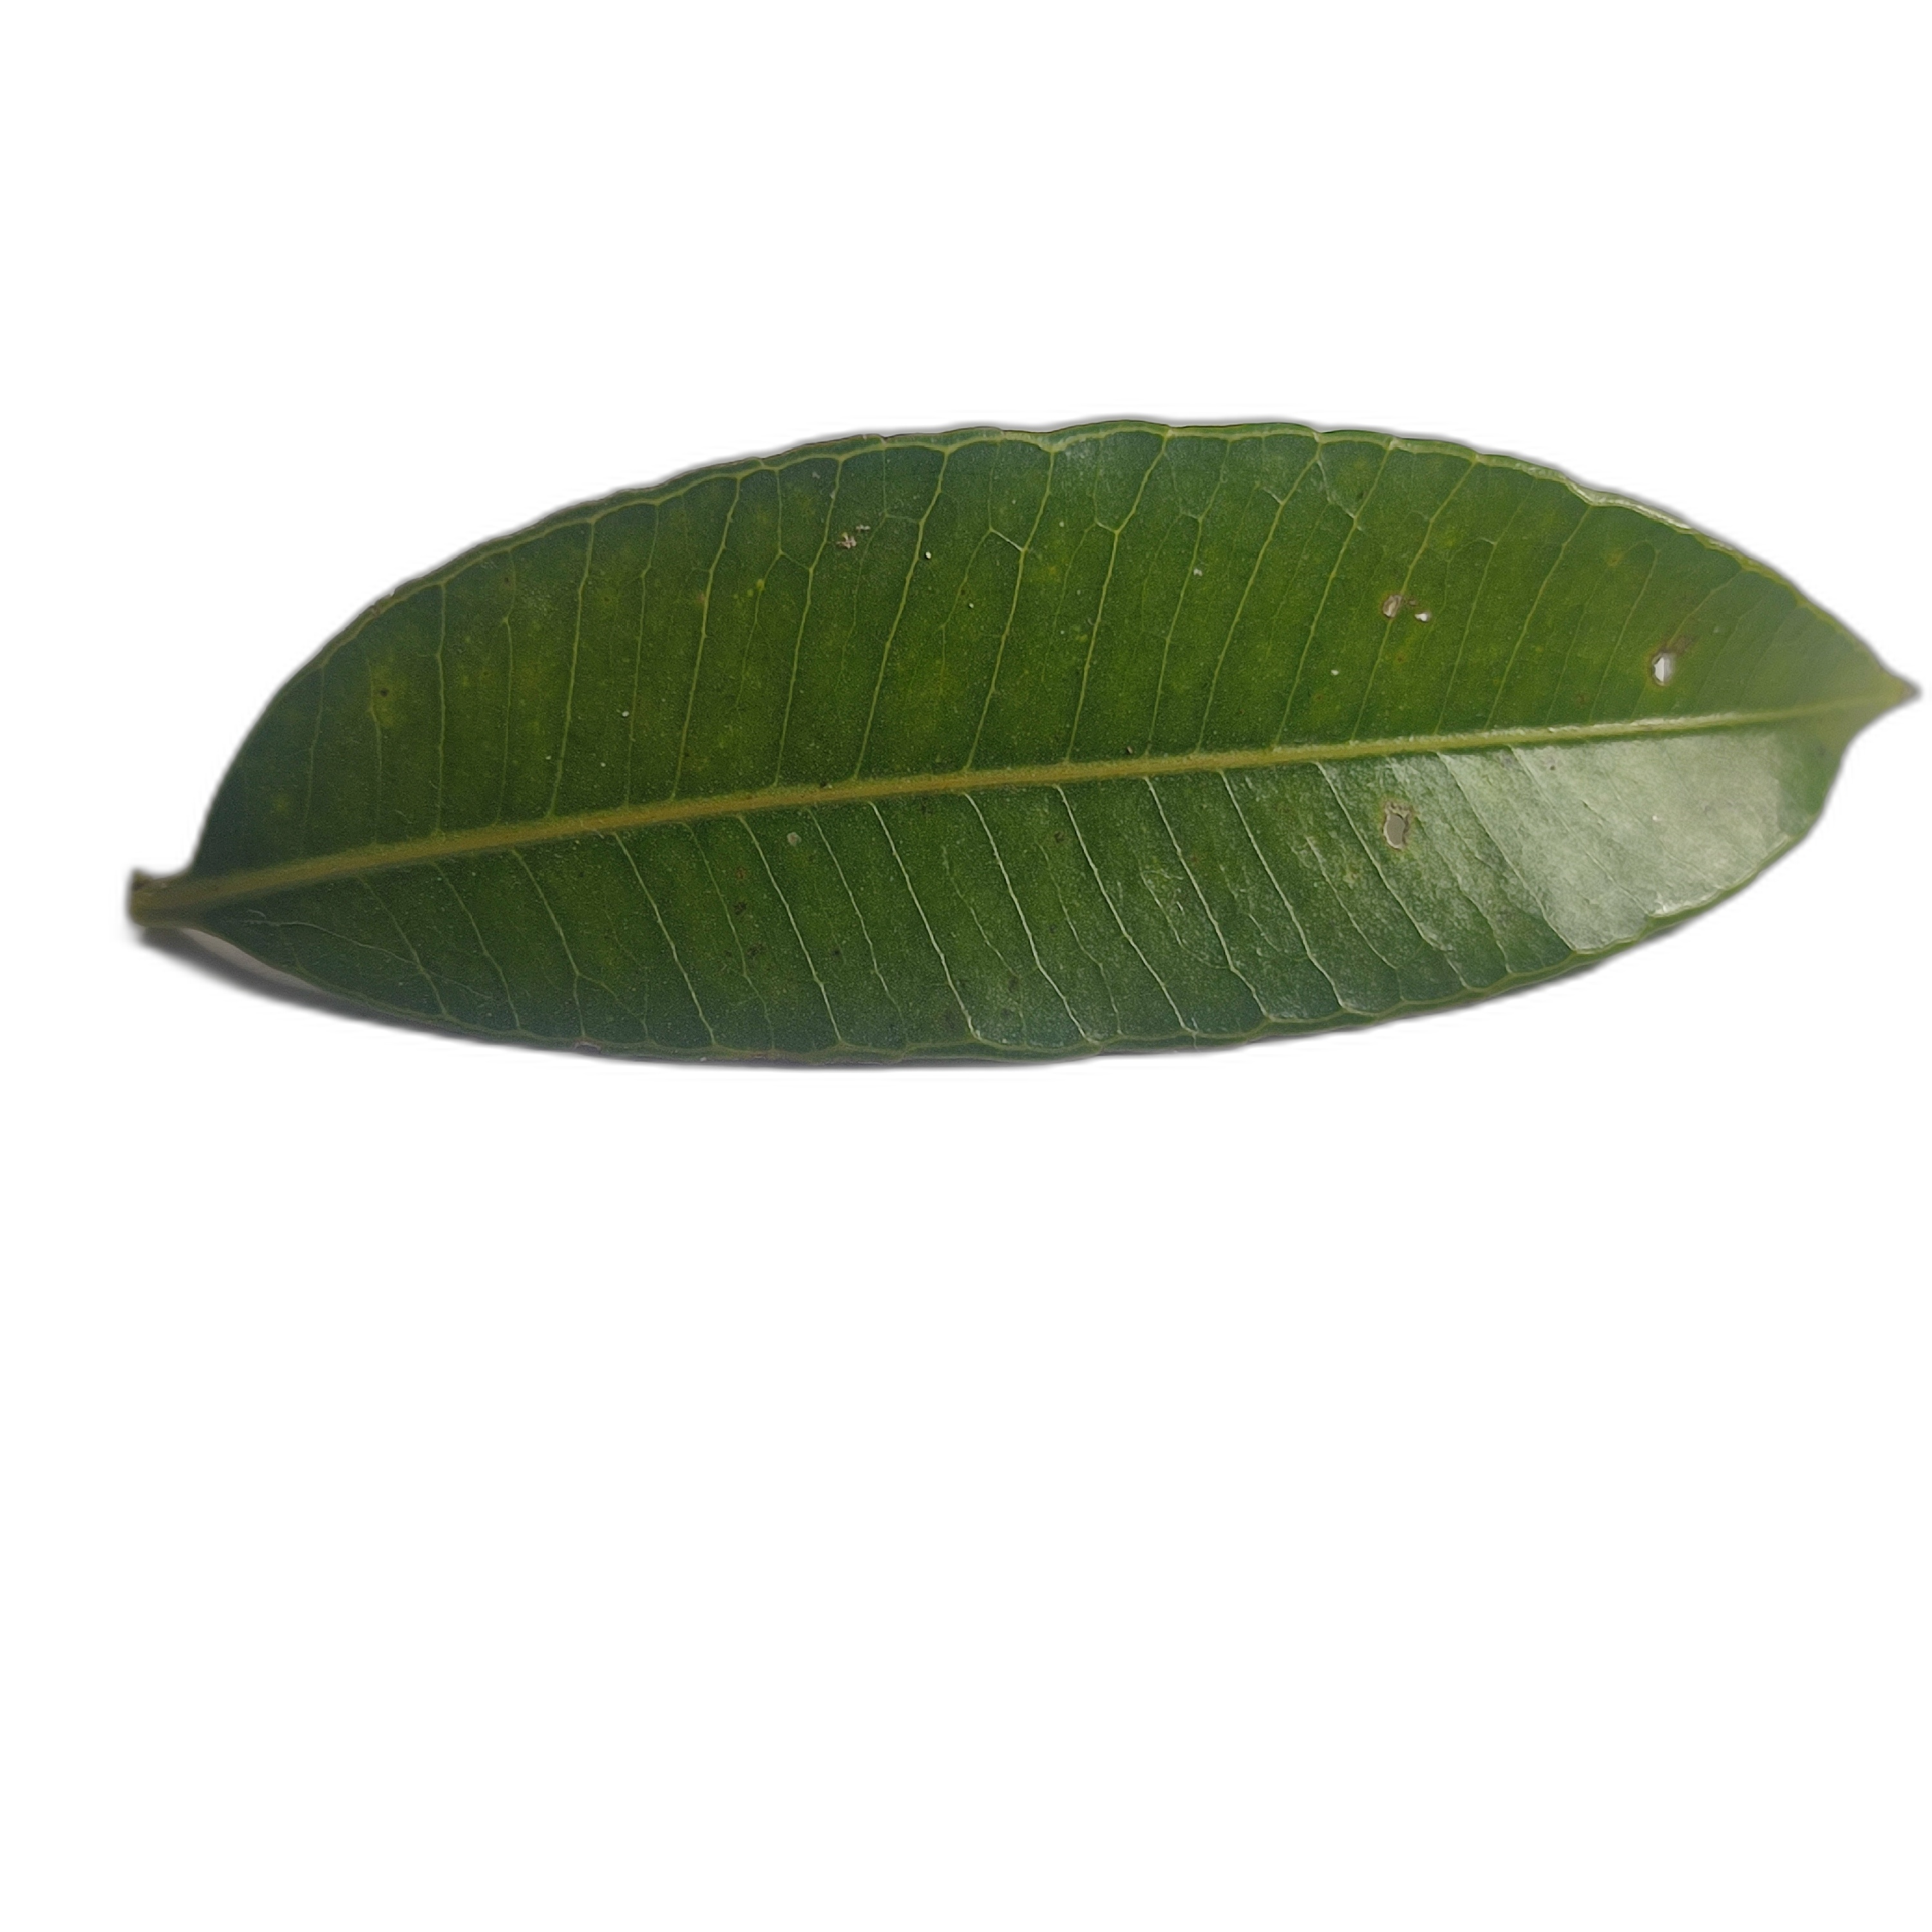
Label: healthy